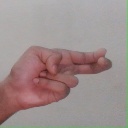
अक्षर: ह